Trilek Castle

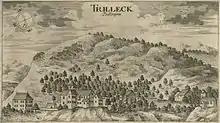
Engraving of Trilek Castle by Valvasor (1679)

Trilek Castle ( or "Graščina Trilek"), also known as Old Castle, is a small castle or fort in the settlement of Col, in the Municipality of Ajdovščina in southwest Slovenia. Built in the early 16th century, it was first mentioned in the 17th-century historian Johann Weikhard von Valvasor's 1689 survey "The Glory of the Duchy of Carniola".